Charcier

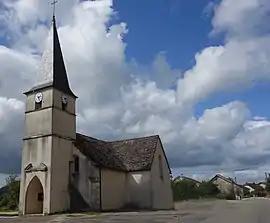
The church in Charcier

Charcier is a commune in the Jura department in Bourgogne-Franche-Comté in eastern France.